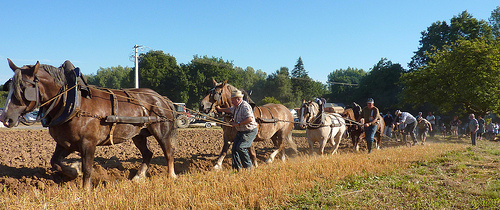
question: 手前の陸地は何ですか？
answer: 草場

question: 奥の陸地は何ですか？
answer: 土

question: 土の上に居る動物は何ですか？
answer: 馬

question: 馬はいくつですか？
answer: 4頭

question: 馬の横に居る生き物は何ですか？
answer: 人

question: 上空はどんな様子ですか？
answer: 晴天

question: 奥の景色は何ですか？
answer: 木々

question: 奥にある木々の葉は何色ですか？
answer: 緑色